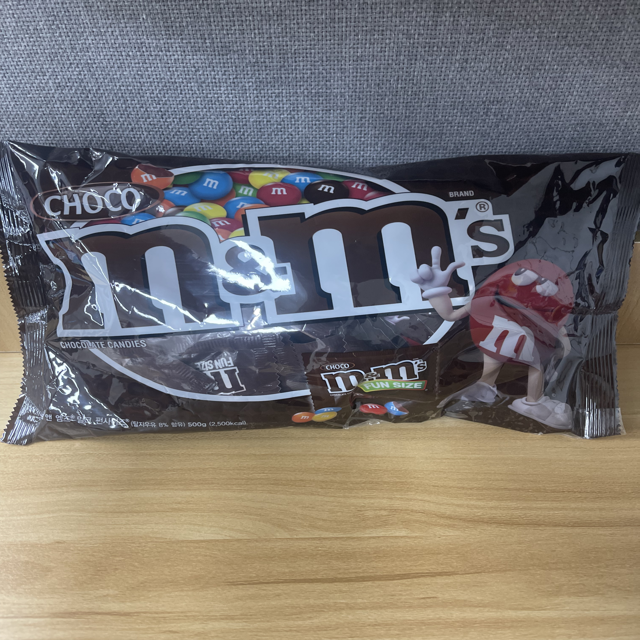
Label: plastics